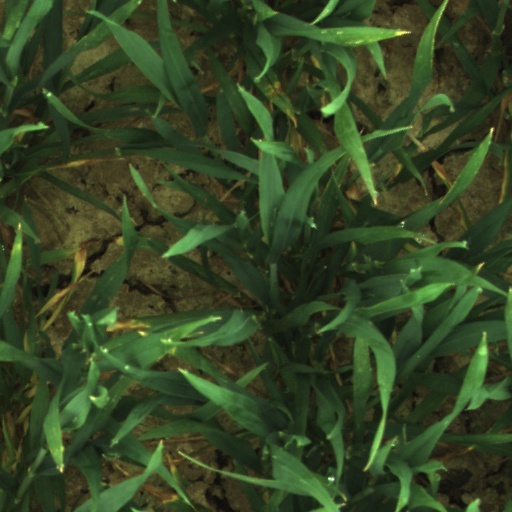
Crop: wheat